Stephen I Báncsa

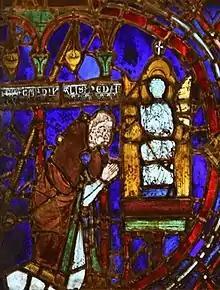
Fernand de Mély considered that this portrayal in one of the stained glass windows of the Chartres Cathedral depicts Báncsa as "donator". However, Yves Delaporte argued it depicts Étienne Chardonnel, canon of Paris

On 3 July 1260, at Anagni, he and seven other cardinals signed a Decree for Alexander IV, regulating the Greek and Latin dioceses on the island of Cyprus. On 1 April 1261 Cardinal Báncsa, along with Cardinals Odo of Châteauroux, John of Toledo, Hugh of Saint-Cher, and Ottobono Fieschi, signed a constitution of Alexander IV in favor of the convent of Val-de-Grace in the diocese of Konstanz. The document was signed at the Lateran Palace in Rome.